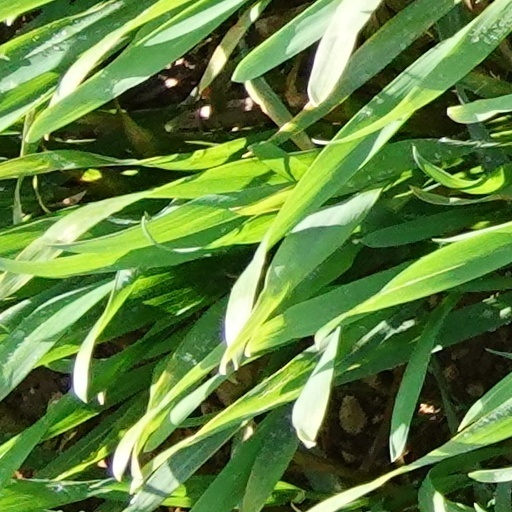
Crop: wheat